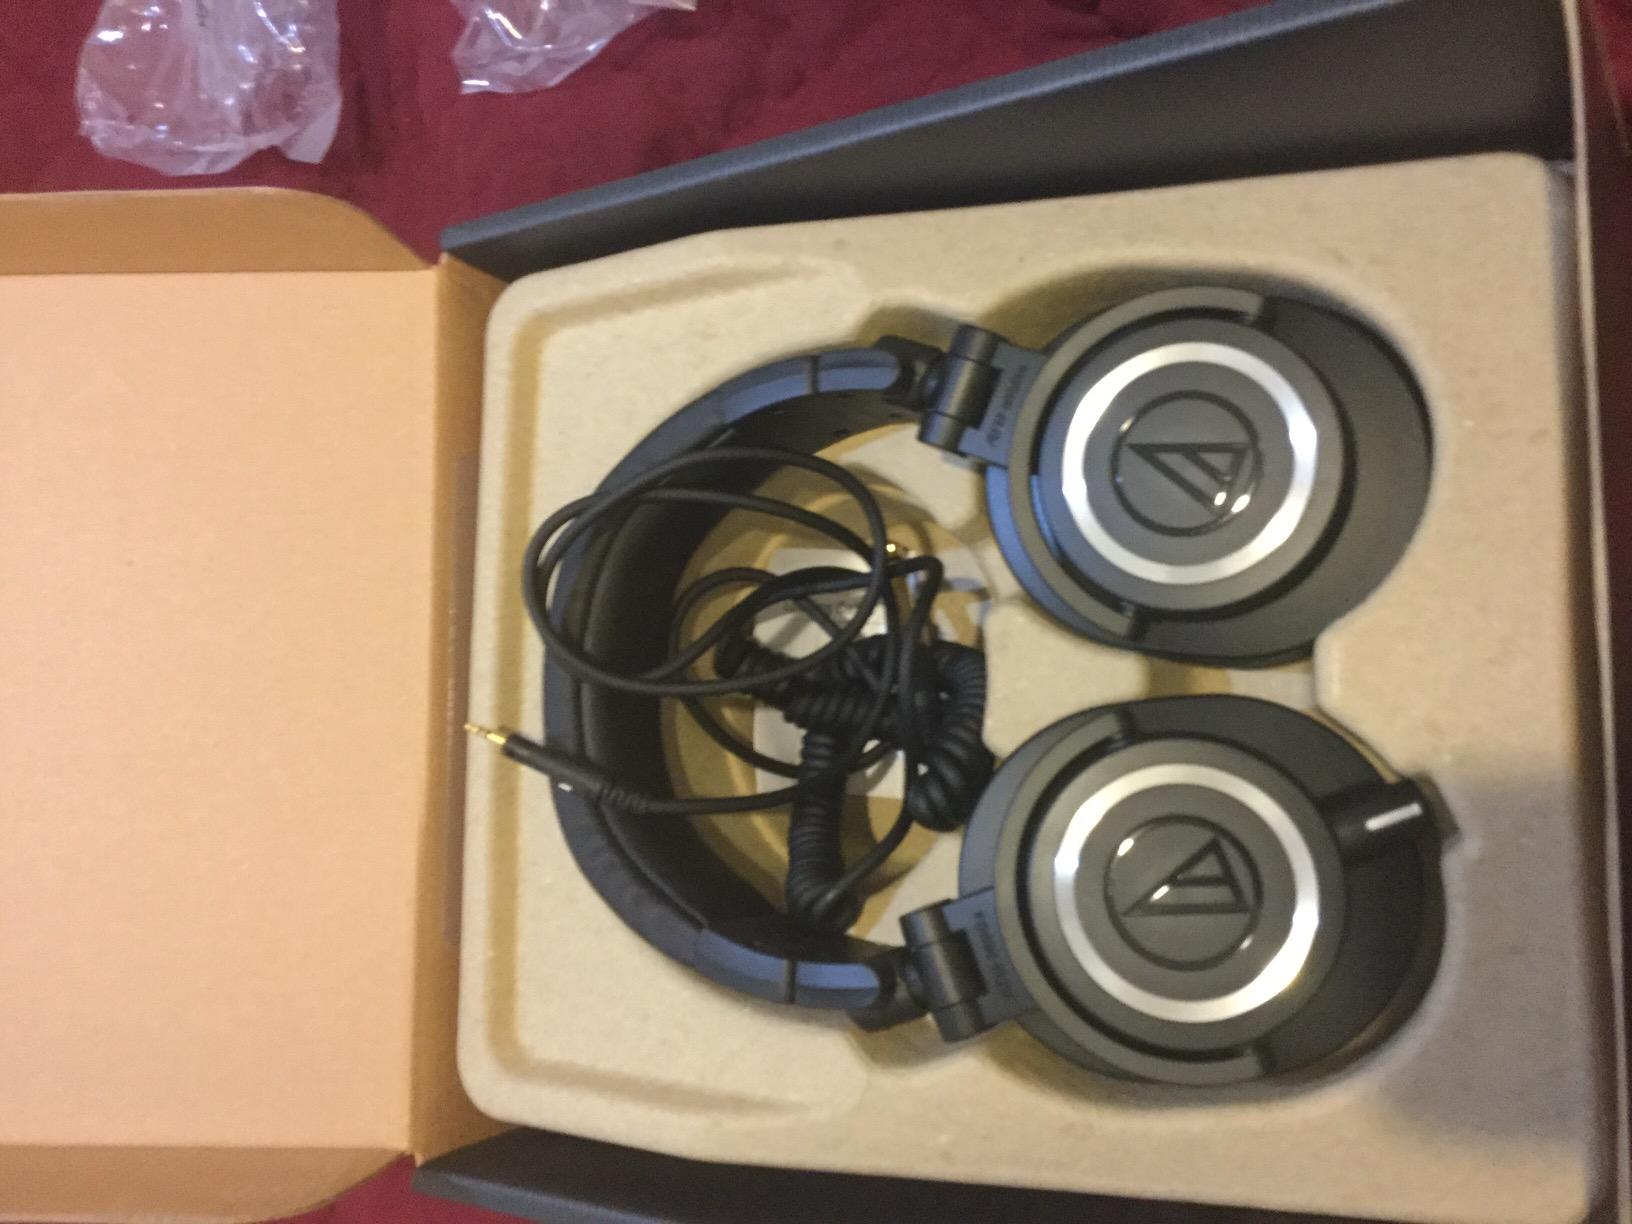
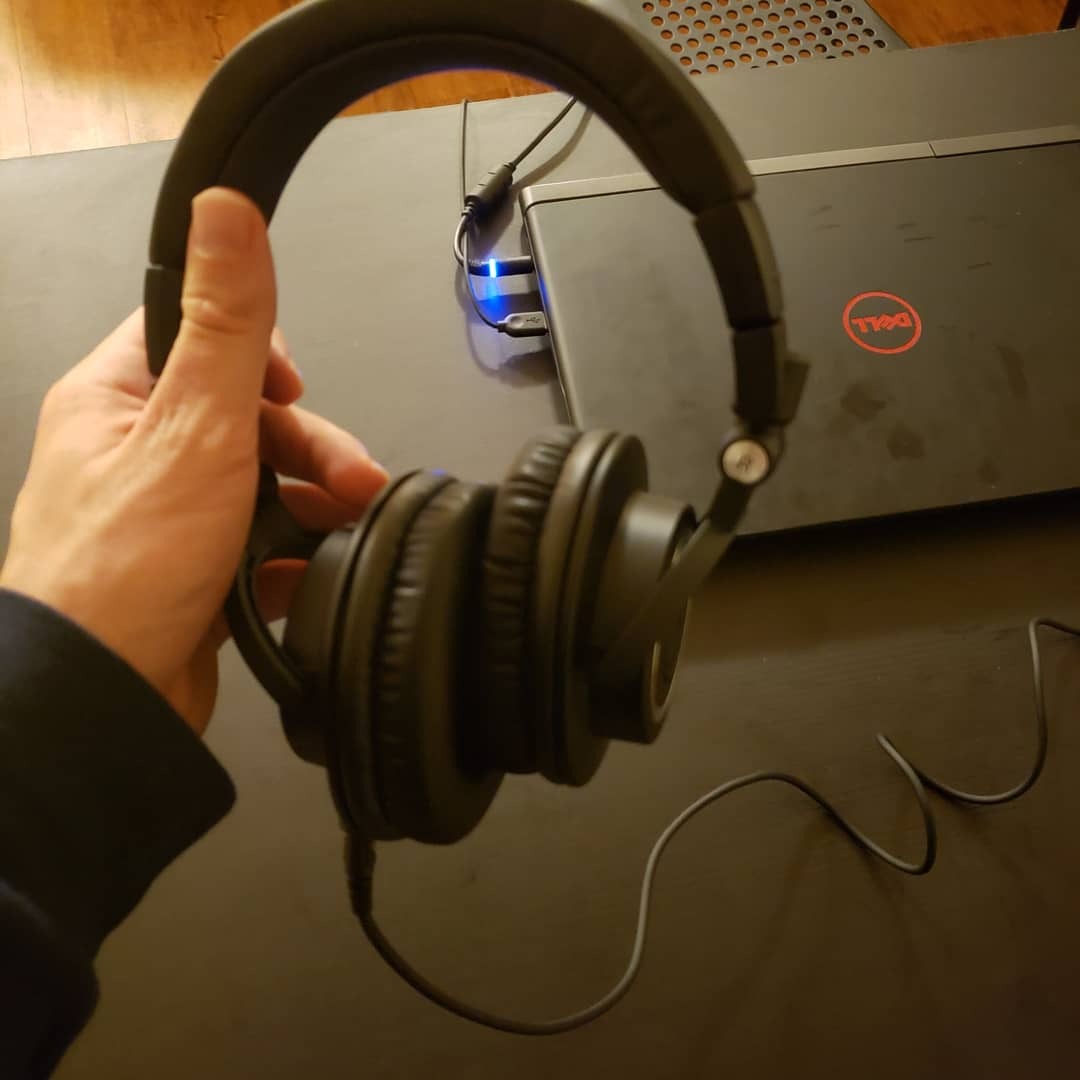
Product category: headphones
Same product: yes